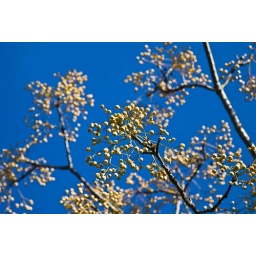
tiny balls in a tree